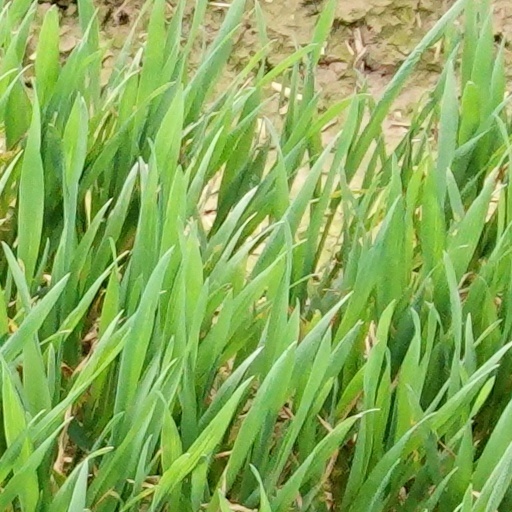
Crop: wheat